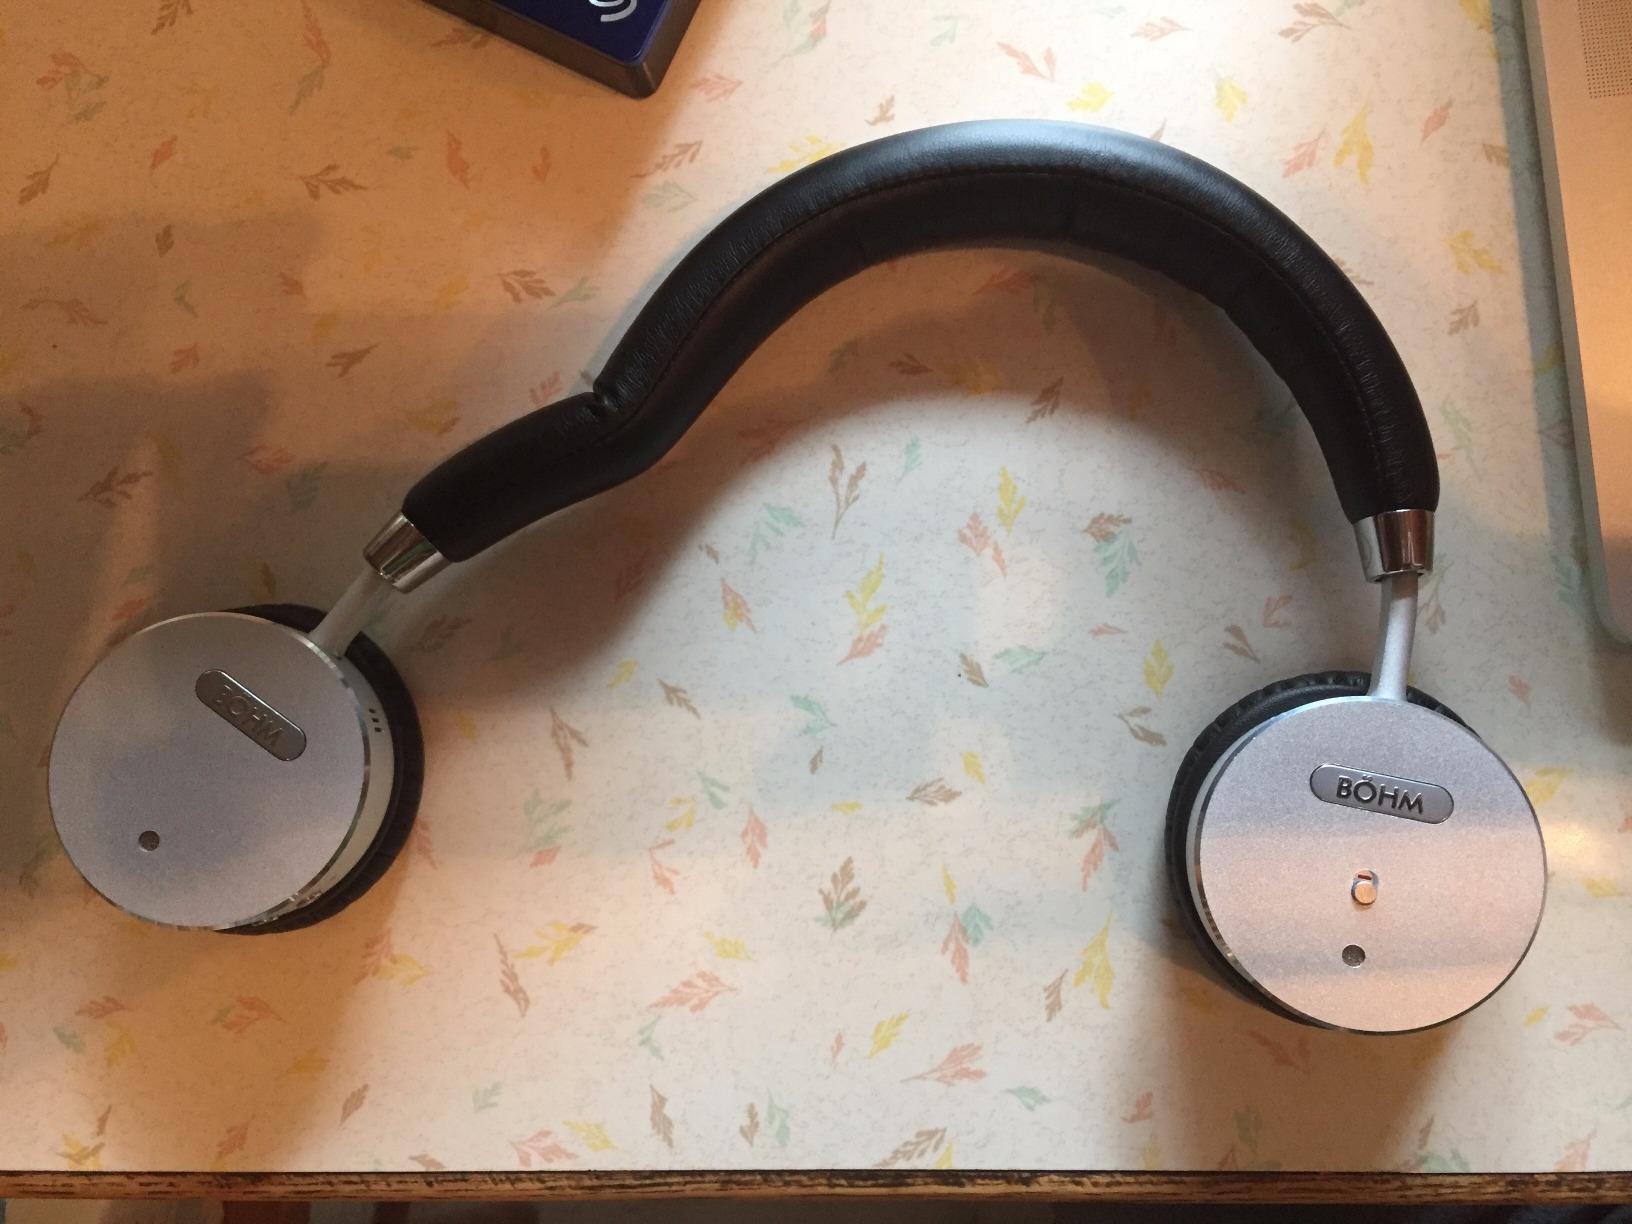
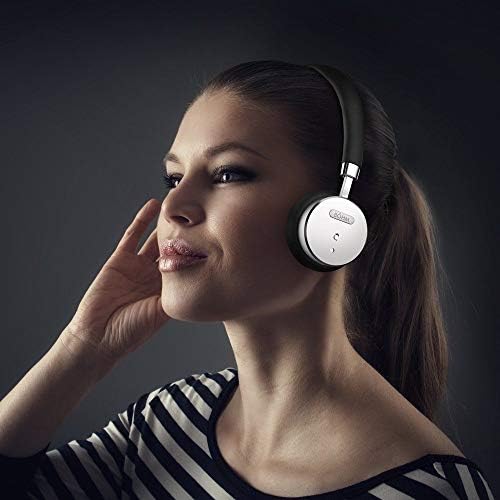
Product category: headphones
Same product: yes